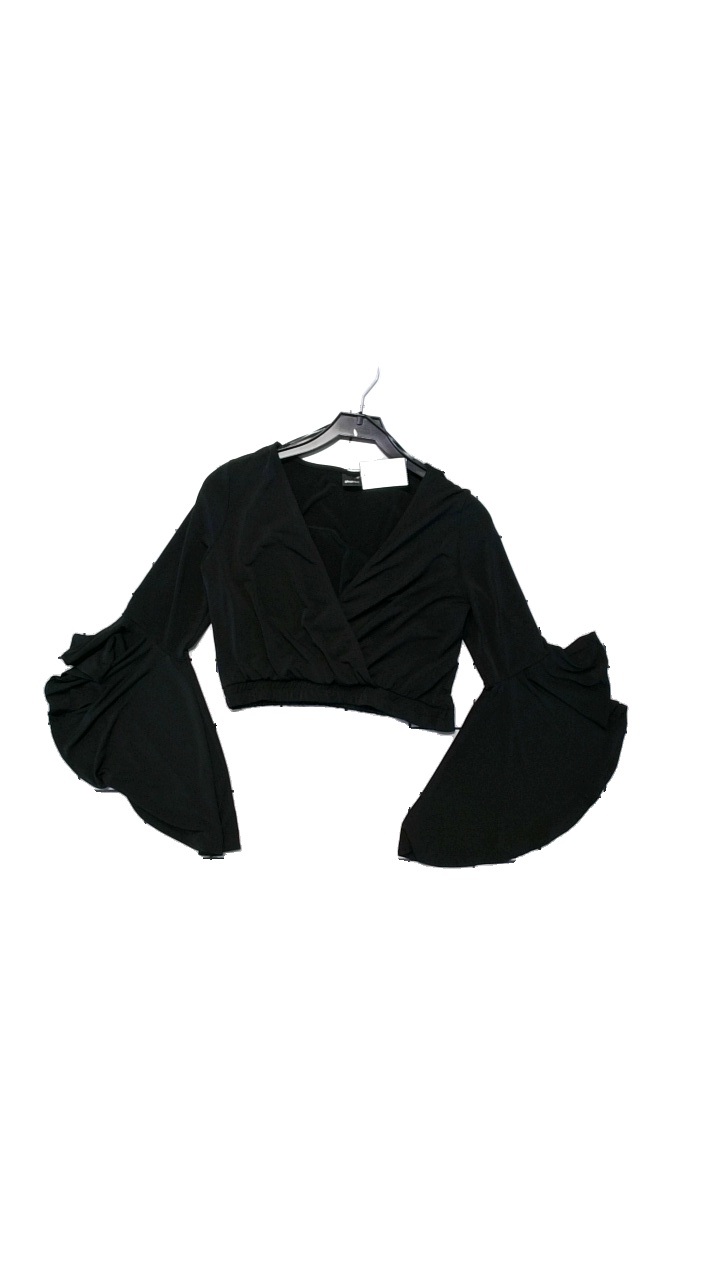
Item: Blouse (Ladies)
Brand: Gina Tricot
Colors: Grey
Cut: V-collar
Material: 95%Poliester,5%Elastan
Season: All
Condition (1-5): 3
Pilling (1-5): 3
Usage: Reuse
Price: <50